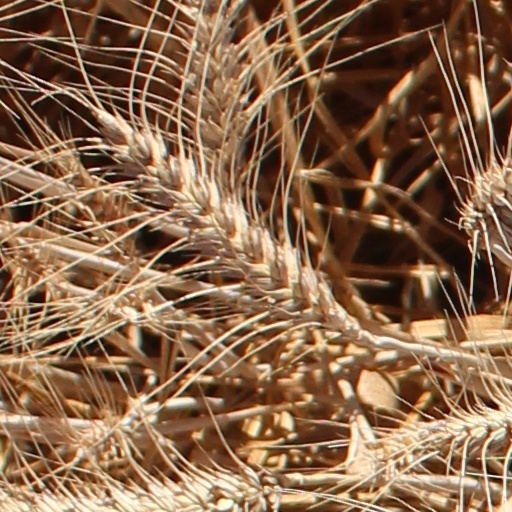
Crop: wheat